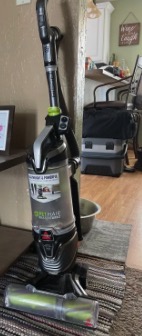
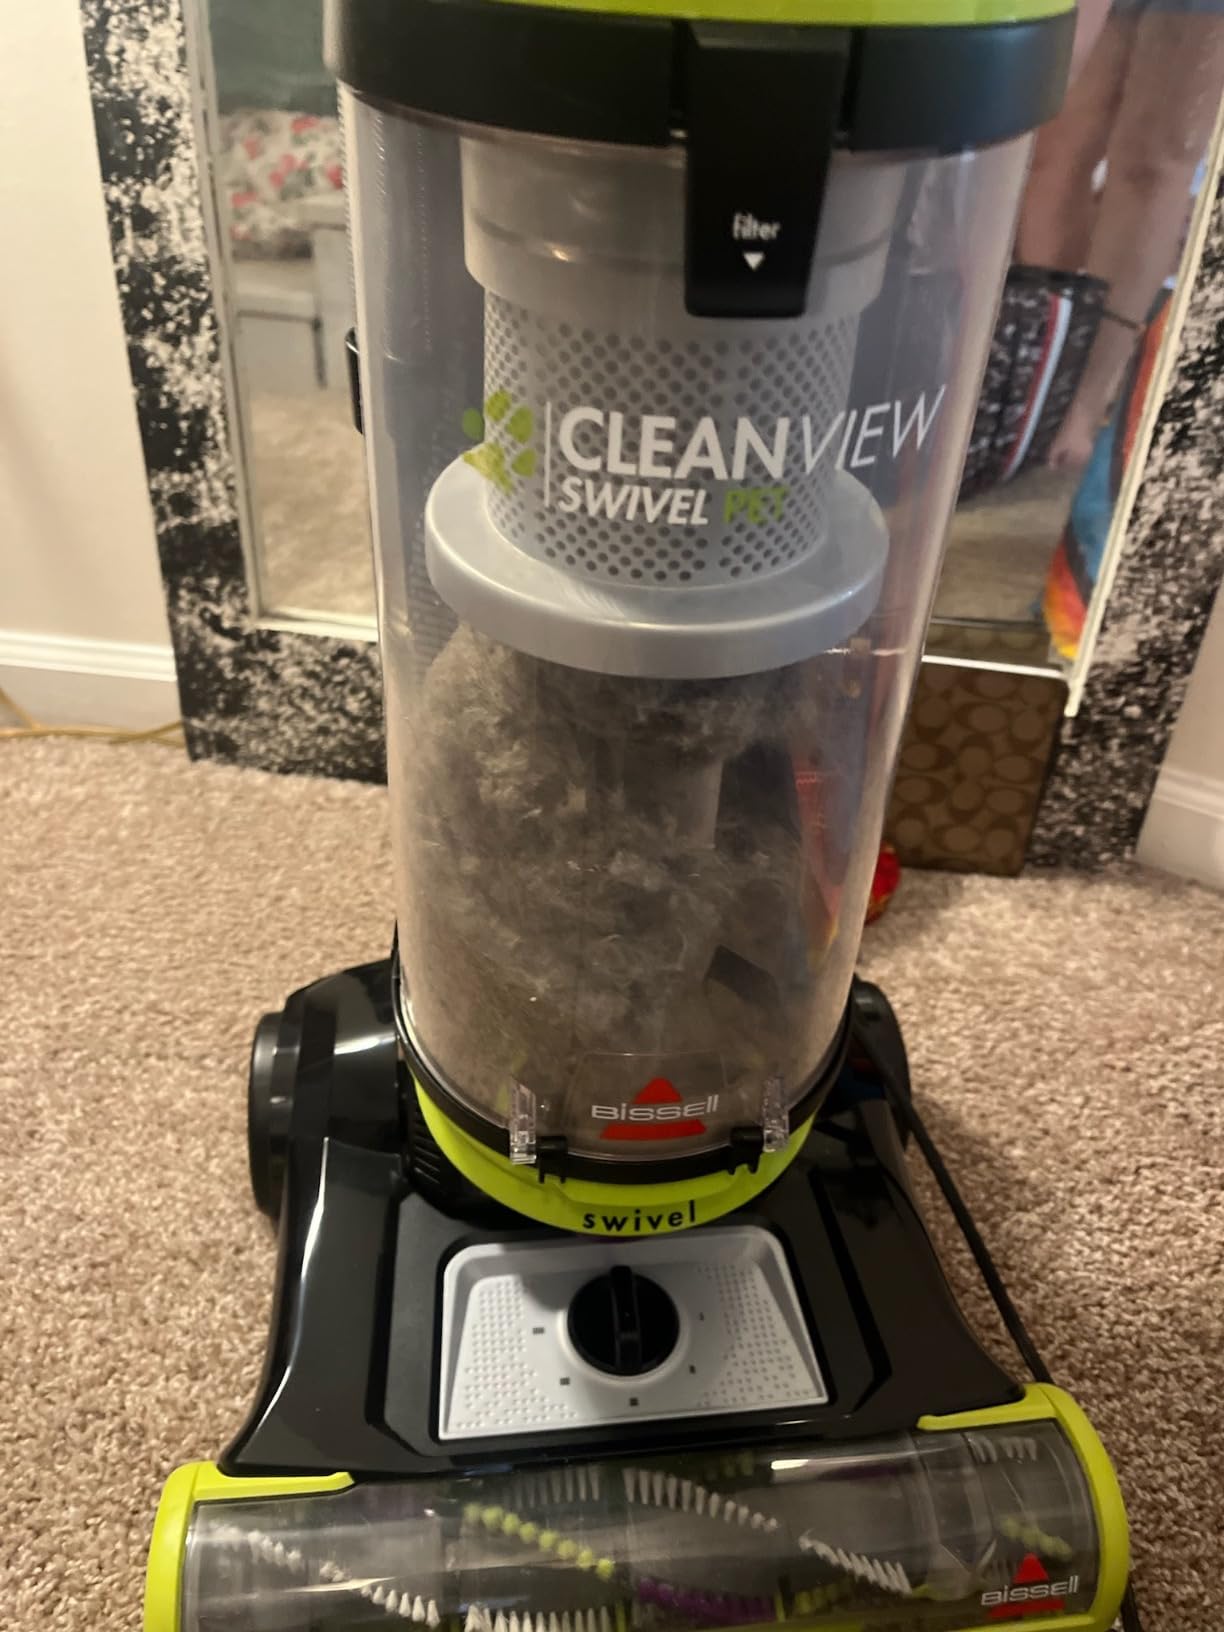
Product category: items_vacuum
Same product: no